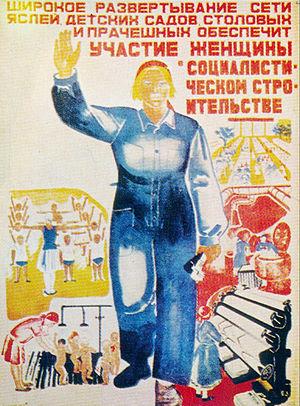
Affiche politique soviétique. Crèches, maternelles, cantines, buanderies permettent à la femme de participer à la construction socialiste (1931)."
Cet article est consacré aux images de la femme en Occident.
Le Jenotdel, ou Genotdel, était le département placé auprès du comité central et des comités locaux du Parti communiste russe / Parti communiste pansoviétique, chargé de l'action du parti auprès des femmes dans les années 1920. Son nom est l'abréviation de Отдел по Работе Среди Женщин, Женский отдел, et il a également porté celui de Отдел работниц и крестьянок.